140 New Montgomery

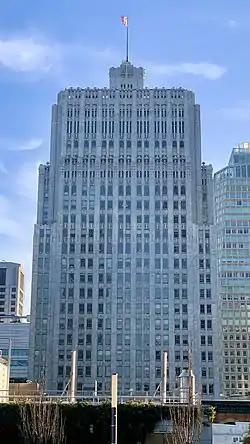
From Salesforce Park in April 2021

140 New Montgomery Street is a 26-floor Art Deco mixed-use office tower located in San Francisco's South of Market district, close to the St. Regis Museum Tower and the San Francisco Museum of Modern Art. Constructed in 1925 as a modern headquarters for The Pacific Telephone & Telegraph Co., it was originally known as The Pacific Telephone & Telegraph Company Building or simply the Telephone Building, and, after 1984, as The Pacific Bell Building or The PacBell Building.